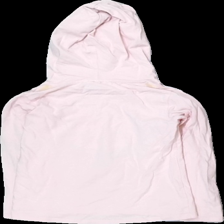
View: back
Type: Hoodie
Category: Children
Brand: Not in the list
Brand text on label: Sweet hearts
Colors: Pink, Black, White
Material: 100%  bomull
Pattern: Animal print
Cut: Regular
Size: 122
Season: All
Stains: Major
Damage: smuts fläck
Damage location: bottom center
Damage 2: smuts fläck
Damage 2 location: bottom right
Damage 3: smuts fläck
Damage 3 location: bottom left
Price range: <50
Recommended usage: Export
Description: hoddie med glittrigt tryck